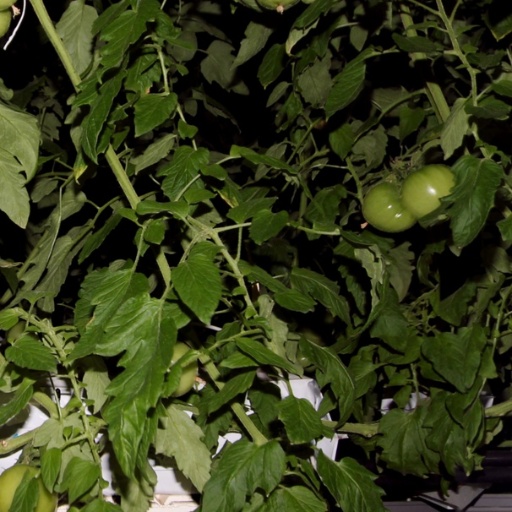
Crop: tomato